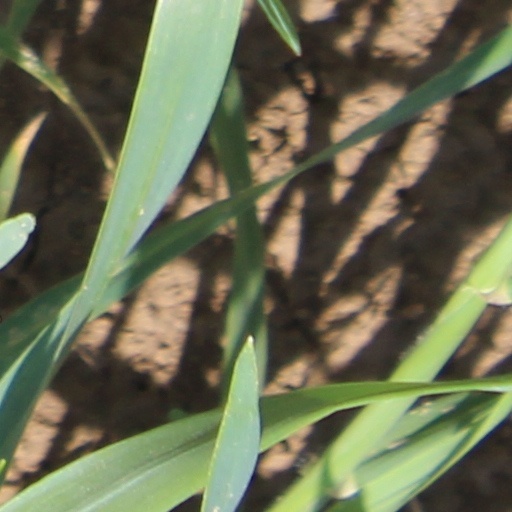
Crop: wheat